Scorpio (film)

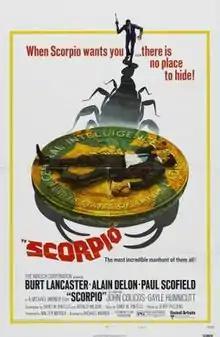
Theatrical release poster by Robert McGinnis

Scorpio is a 1973 American spy film directed by Michael Winner and written by David W. Rintels and Gerald Wilson. It stars Burt Lancaster, Alain Delon, and Paul Scofield. Delon plays the title character, a hitman hired by the CIA to assassinate his mentor (Lancaster), a former agent suspected of treason. The film's score was composed by Jerry Fielding.